Street sweeper

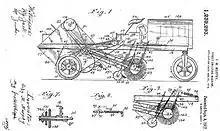
Elgin Sweeper blueprint

John M. Murphy called at the offices of American Tower and Tank Company in Elgin, Illinois, in the fall of 1911. He had a plan of a motor-driven pickup street sweeper. The American Tower and Tank Company had been formed in 1903 by Charles A. Whiting and James Todd. They called in a recently acquired silent partner, Daniel M. Todd, and it was decided to hire Murphy and begin the development of his idea. That started what has become the Elgin Sweeper Company.